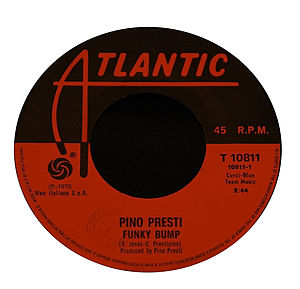
Atlantic Records
Atlantic Records er et amerikansk pladeselskab, der blev stiftet i 1947. I 1967 blev selskabet et helejet datterselskab til Warner Bros., der siden blev en del af Time Warner, der herefter frasolgte Warner Music Group, som Atlantic i dag er en del af.